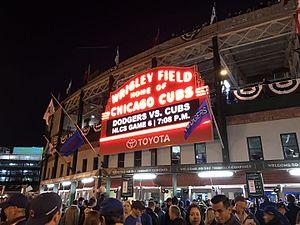
La Série de championnat de la Ligue nationale de baseball 2016 est la 47ᵉ série finale de la Ligue nationale de baseball, dont l'issue détermine le représentant de cette ligue à la Série mondiale 2016, la grande finale des Ligues majeures de baseball.